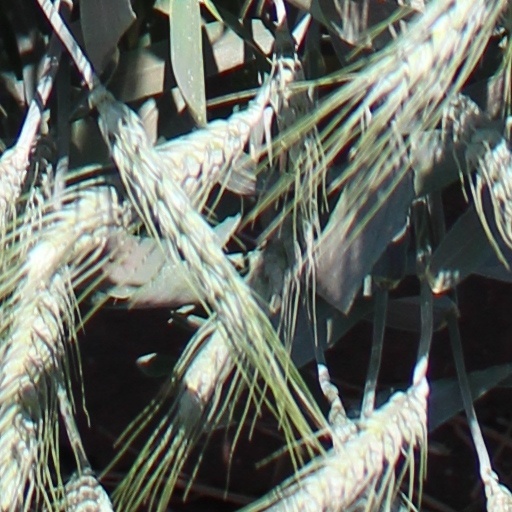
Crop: wheat